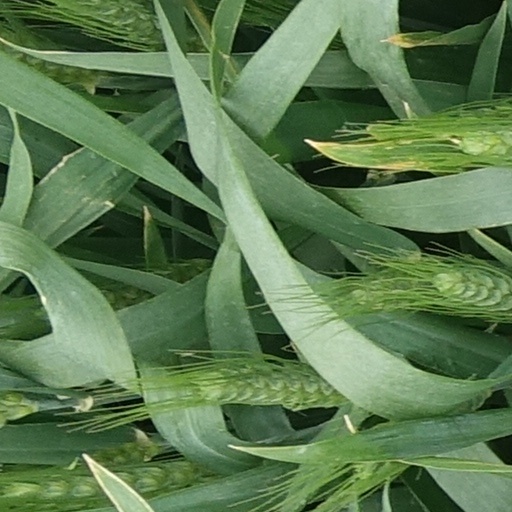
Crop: wheat